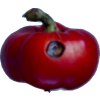
Label: red_pepper